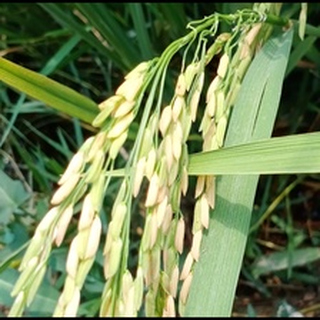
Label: diseased_rice